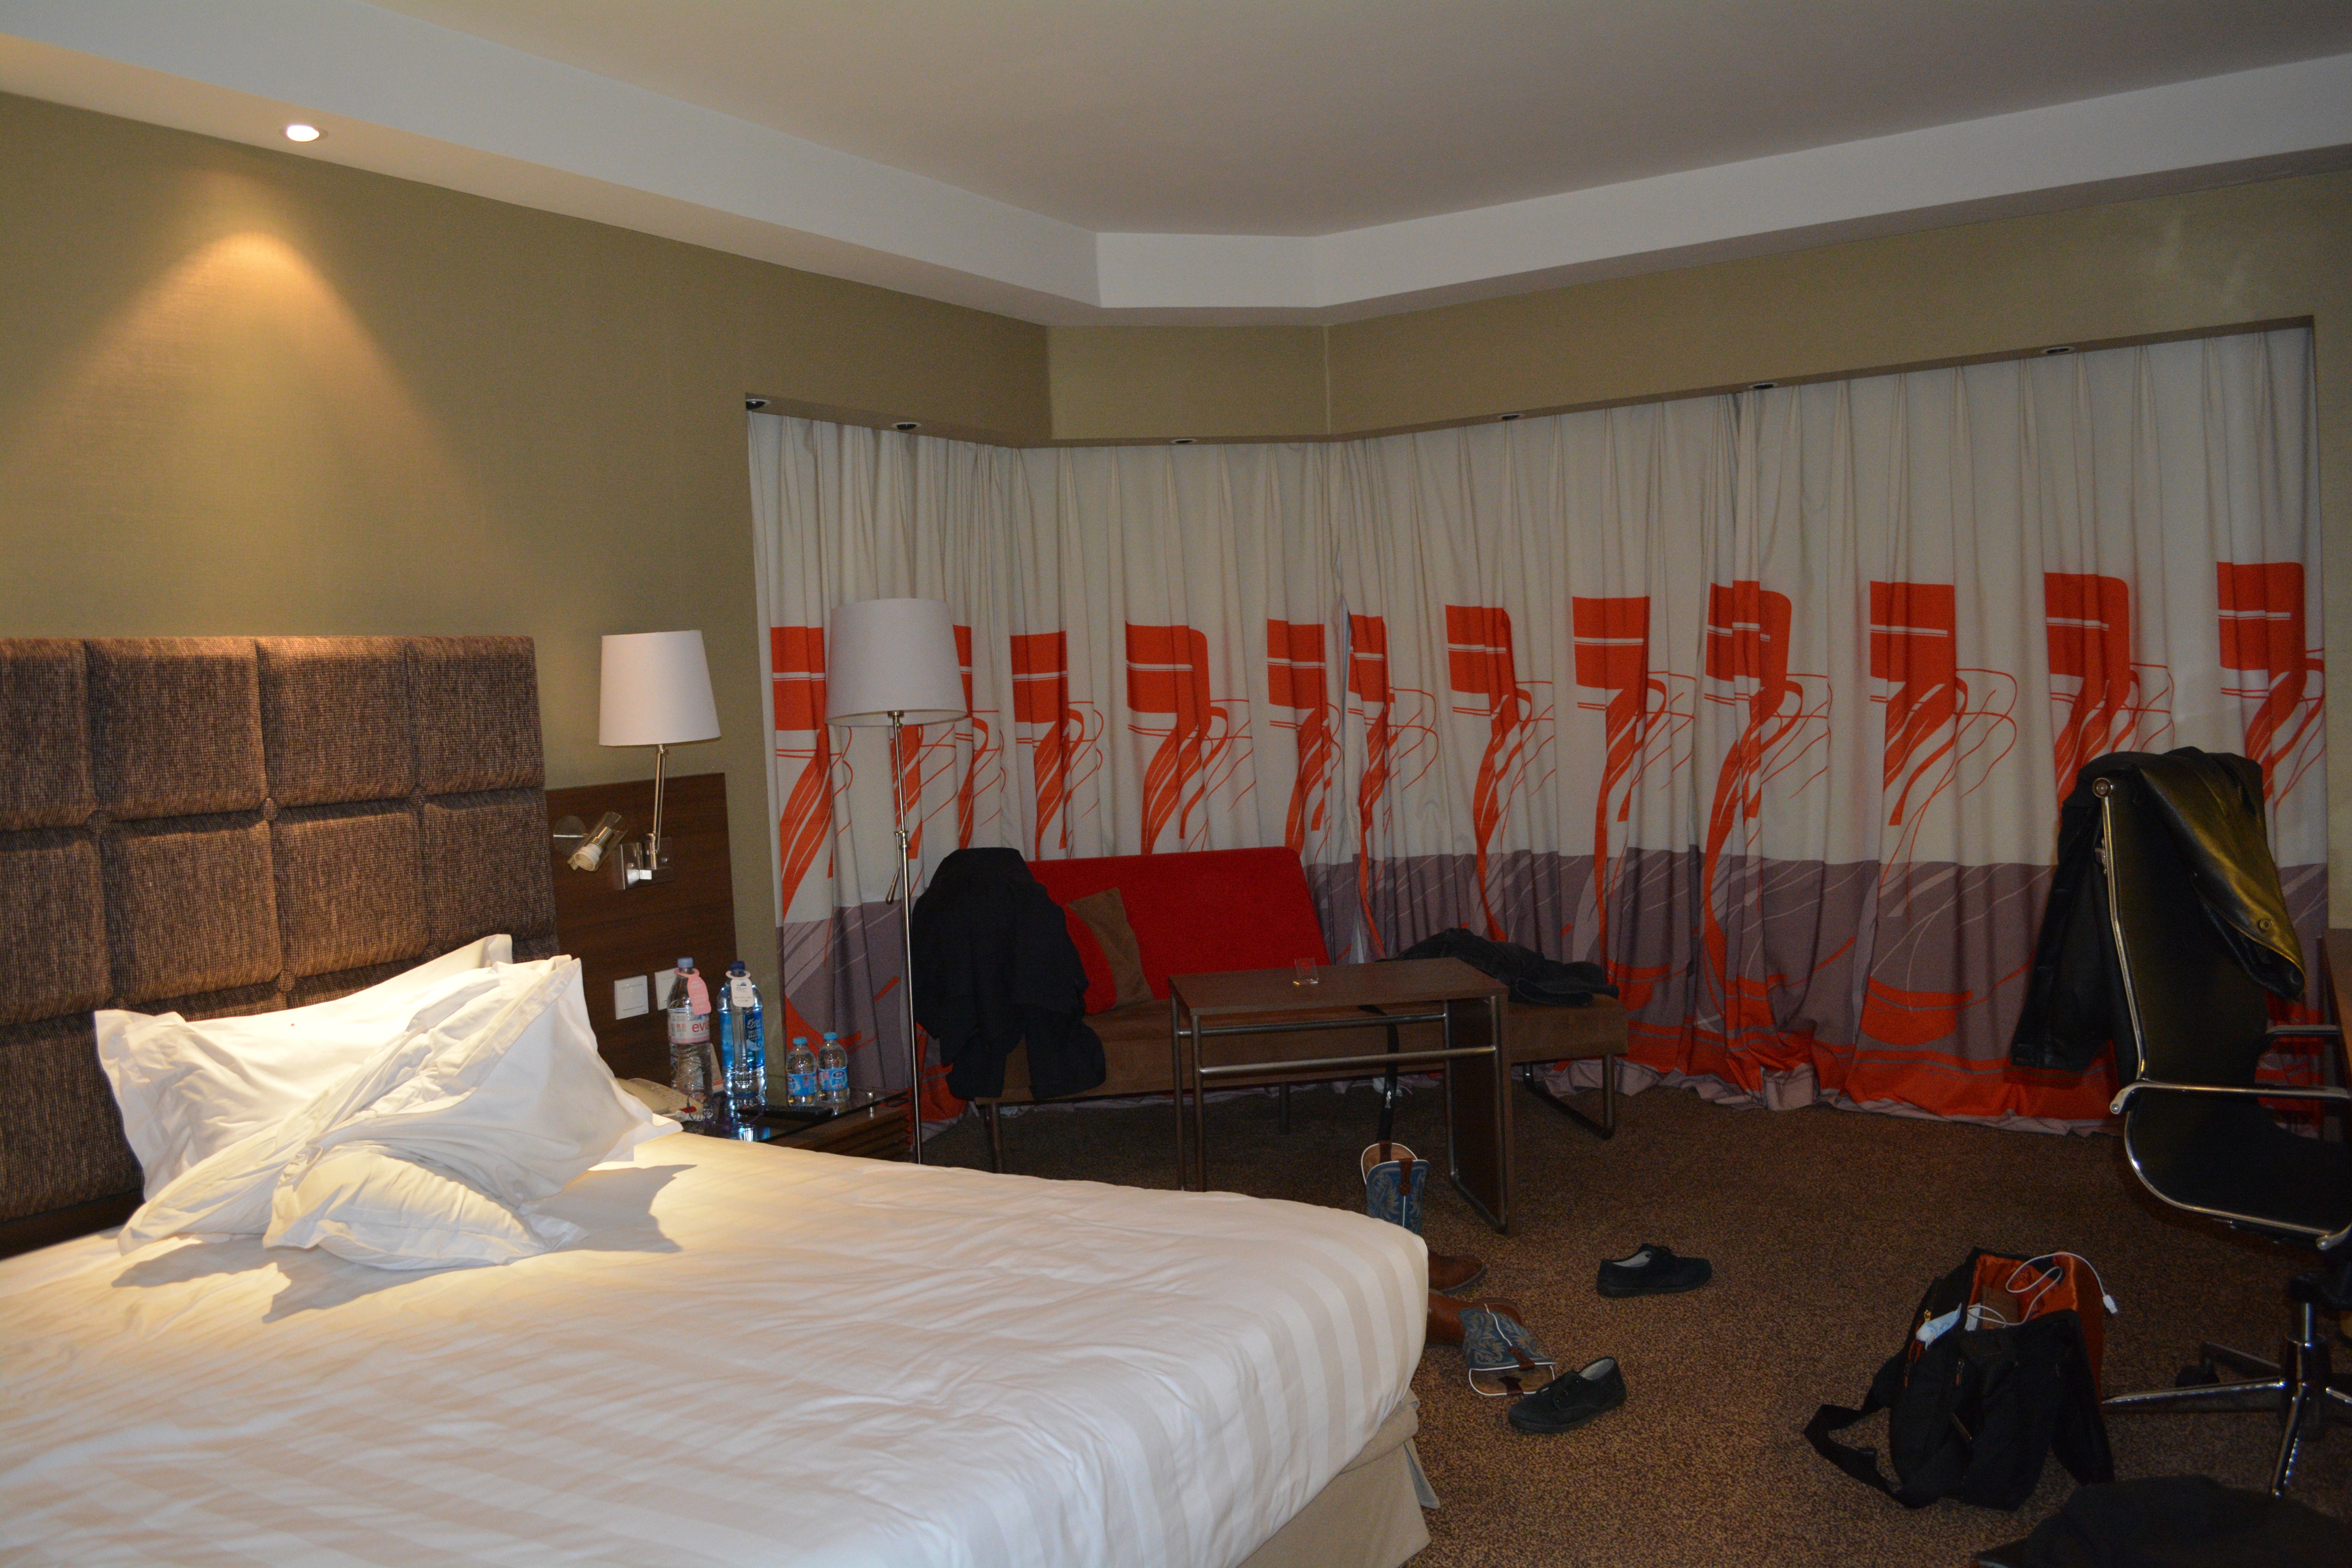
property, room, interior design